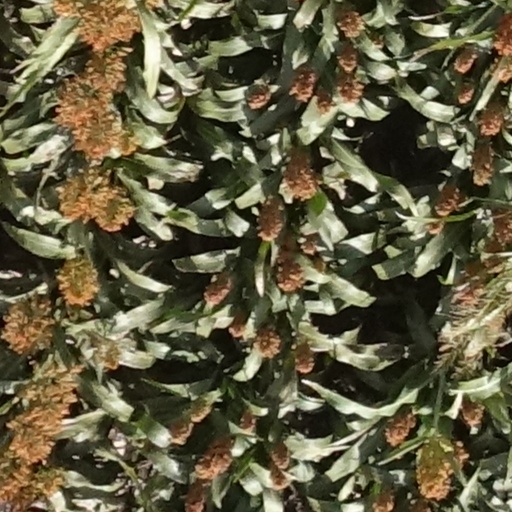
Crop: sorghum